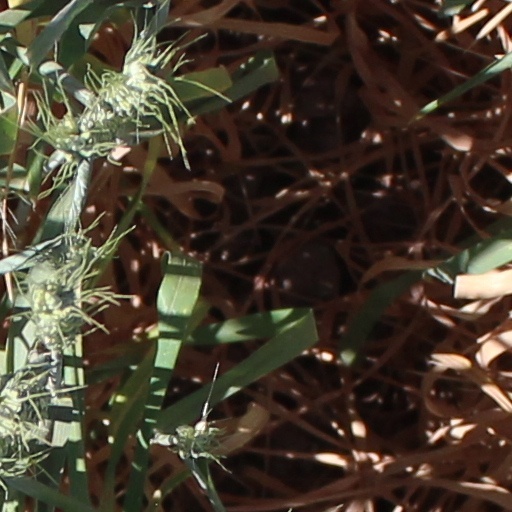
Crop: wheat